Avodah (Yom Kippur)

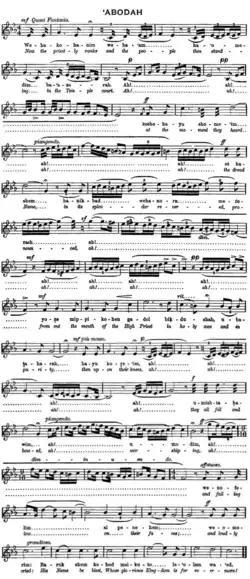
Music of the "Avodah" service

The Avodah is a poetic description of the Yom Kippur Temple service. It is recited as part of the Mussaf service of Yom Kippur, and is often considered one of the most solemn and impressive portions of the Yom Kippur prayer service. Different poems (all sharing the same structure) are recited in different communities, for example "Amitz Koach" among most Ashkenazi Jews and "Atah Konanta" among most Sephardic Jews.